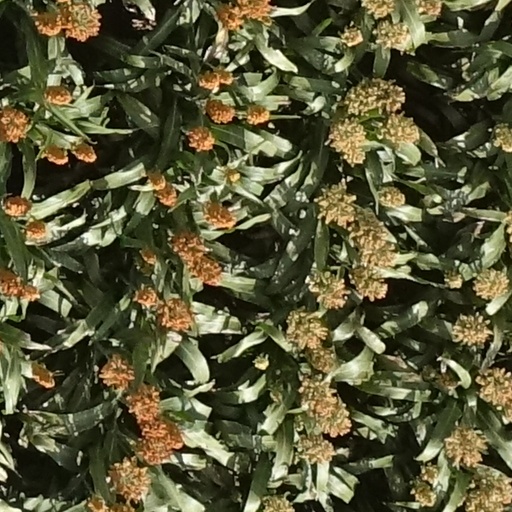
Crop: sorghum